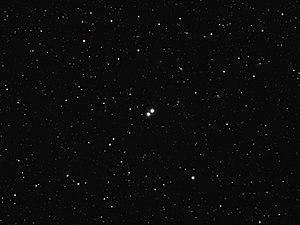
16 Cygni est une étoile triple dans la constellation du Cygne et se trouve à une distance de 69,8 années-lumière de la Terre. Le système est composé de deux étoiles naines jaunes, et d'une étoile naine rouge. Une exoplanète a été découverte le 22 octobre 1996 orbitant autour de l'une des étoiles.